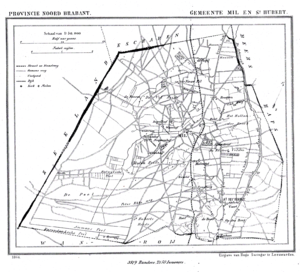
Mill en Sint Hubert est une commune des Pays-Bas dans le nord-est de la province du Brabant-Septentrional dans le nord de la région naturelle du Peel, région de tourbières et de forêts.